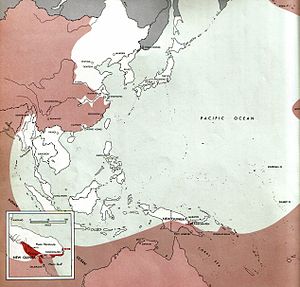
Atlas of the World Battle Fronts / 1943 / Oktober 1943 / 15.
Stillehavskrigen
Public domainet Atlas of the World Battle Fronts in Semimonthly Phases to August 15 1945 var et dokument produceret for Chief of Staff der hørte under United States Army i 1945.